Dean A. Connor

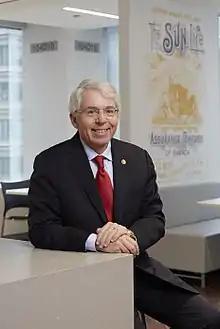
Dean A. Connor (2015)

Dean Connor serves as Chairperson of the Canadian Pension Plan Investment Board and Chair of the Board of Trustees of the University Health Network. Connor was President and Chief Executive Officer of Sun Life Financial for ten years up to his retirement from that role in 2021.